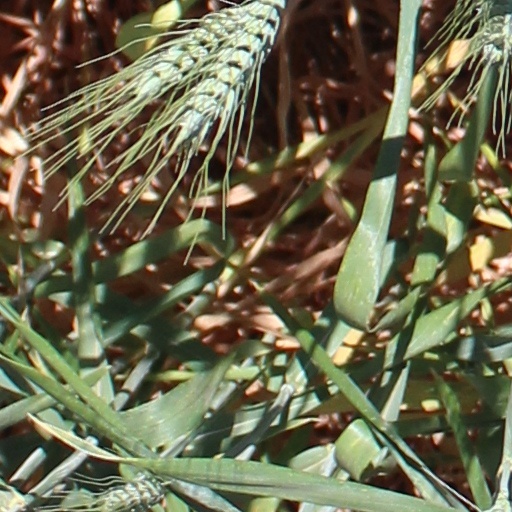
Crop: wheat